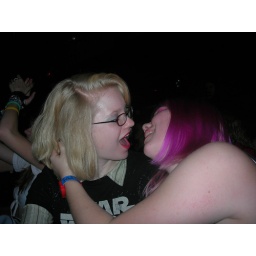
A couple of girls sitting behind us in the theatre.